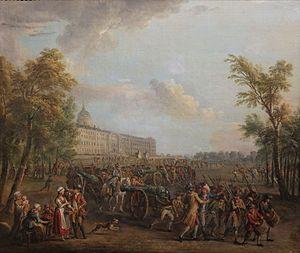
Pillage des armes aux Invalides, le matin du 14 juillet 1789, huile sur toile, Musée Carnavalet, 1789/1790
L’hôtel des Invalides est un monument parisien dont la construction fut ordonnée par Louis XIV par l'édit royal du 24 février 1670, pour abriter les invalides de ses armées. Aujourd'hui, il accueille toujours des invalides, mais également la cathédrale Saint-Louis des Invalides, plusieurs musées et une nécropole militaire avec notamment le tombeau de Napoléon Iᵉʳ. C'est aussi le siège de hautes autorités militaires, comme le gouverneur militaire de Paris et rassemble beaucoup d'organismes dédiés à la mémoire des anciens combattants ou le soutien aux soldats blessés.